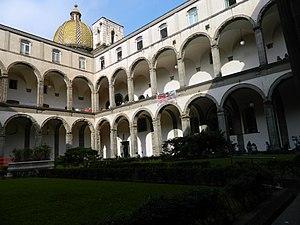
Les cloîtres de Naples sont environ cent et constituent aujourd'hui des zones pour les facultés universitaires, les hôpitaux, les écoles, les casernes et les établissements d'enseignement.
Le Cloître de San Pietro Martire est l'un des cloîtres monumentaux de la ville de Naples. Depuis 1961, il est le siège de la faculté de Lettres et Philosophie de l'Université de Naples Frédéric II.